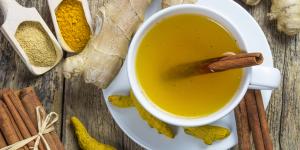
te de curcuma y jengibre